Tarsal tunnel syndrome

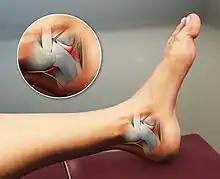
3D still showing tarsal tunnel syndrome

It is difficult to determine the exact cause of tarsal tunnel syndrome. It is important to attempt to determine the source of the problem. Treatment and the potential outcome of the treatment may depend on the cause. Anything that creates pressure in the tarsal tunnel can cause TTS. This would include benign tumors or cysts, bone spurs, inflammation of the tendon sheath, nerve ganglions, or swelling from a broken or sprained ankle. Varicose veins (that may or may not be visible) can also cause compression of the nerve. TTS is more common in athletes and other active people. These people put more stress on the tarsal tunnel area. Flat feet may cause an increase in pressure in the tunnel region and this can cause nerve compression. Those with lower back problems may have symptoms. Back problems with the L4, L5 and S1 regions are suspect and might suggest a "Double Crush" issue: one "crush" (nerve pinch or entrapment) in the lower back, and the second in the tunnel area. In some cases, TTS can simply be idiopathic.